Alex Meyer (baseball)

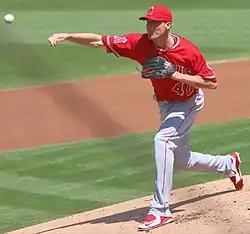
Meyer pitching for the Los Angeles Angels in 2016

Alex John Meyer (born January 3, 1990) is an American former professional baseball pitcher. He played college baseball for the Kentucky Wildcats and has played in Major League Baseball (MLB) for the Minnesota Twins and the Los Angeles Angels.